Stephen Soame

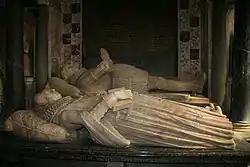
Sir Stephen and Dame Anne Soame

Sir Stephen Soame (c. 1540 – 23 May 1619) was an English merchant, landowner and politician who sat in the House of Commons in 1601. He served as Lord Mayor of London for the year 1598 to 1599.